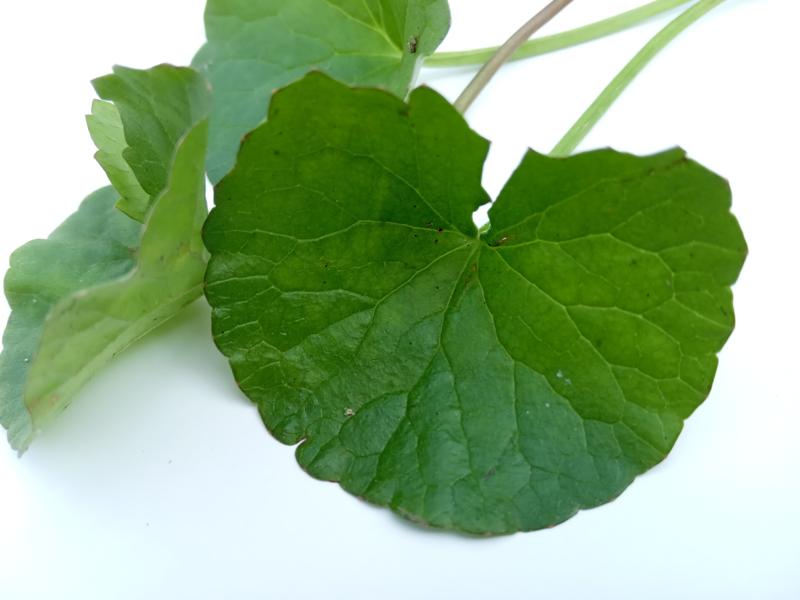
Weed species: Centella asiatica